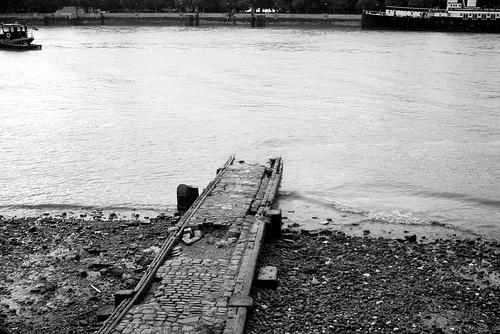
Weather: snow or frosty